Kern Bridge

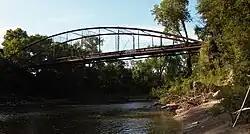
Kern Bridge in 2019

Kern Bridge or Yaeger Bridge crossed the Le Sueur River in Blue Earth County in the U.S. state of Minnesota. It was built in 1873 using a bowstring through truss design by the Wrought Iron Bridge Company. It was long and carried a local road. It was listed on the National Register of Historic Places in 1980 as Minnesota's only bowstring arch truss bridge and oldest road bridge still in use. However, it was closed to vehicle traffic in 1991.